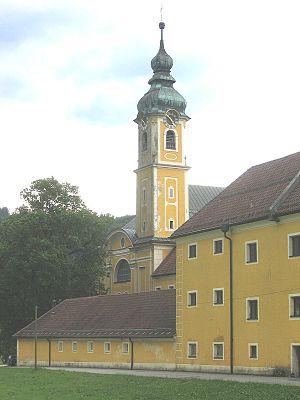
Le couvent de Reisach est un couvent de carmes déchaux situé dans la commune allemande d'Oberaudorf en Bavière et faisant partie du diocèse de Munich et Freising.